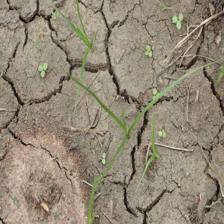
Label: Grass